Burrell College of Osteopathic Medicine

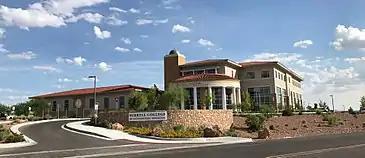
Burrell College of Osteopathic Medicine

Burrell offers the Doctor of Osteopathic Medicine (DO) degree. Years 1 and 2 of the DO program consist primarily of classroom-based learning, with students completing clinical clerkships during years 3 and 4 at one of five primary sites: Las Cruces, Albuquerque, Eastern New Mexico, El Paso, Texas, or Tucson, Arizona. As of 2021 clinical clerkship sites also include: Four Corners primarily in New Mexico and Melbourne, Florida.